Solar power in Maryland

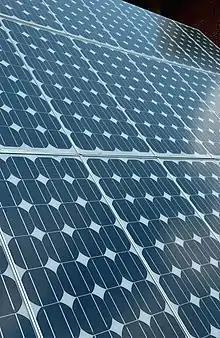
Solar panels

Solar power in Maryland is supported by the state's legislation regarding the Renewable Portfolio Standard and Solar Renewable Energy Credit (SREC) program. The target for renewable energy as of 2017 was 20% by 2020, including 2% from solar power.